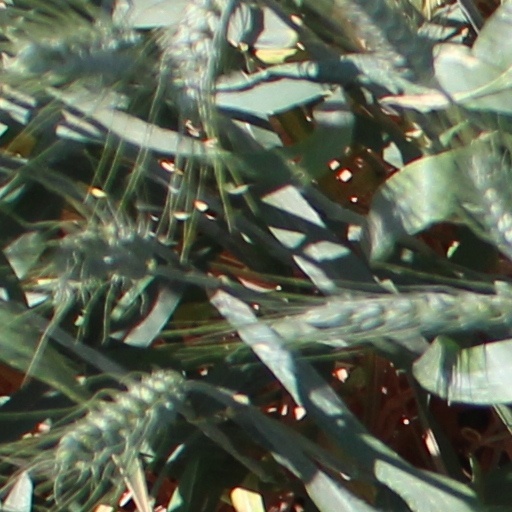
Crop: wheat